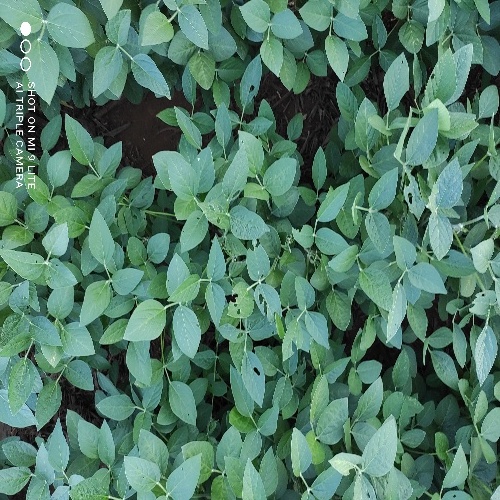
Label: Caterpillar